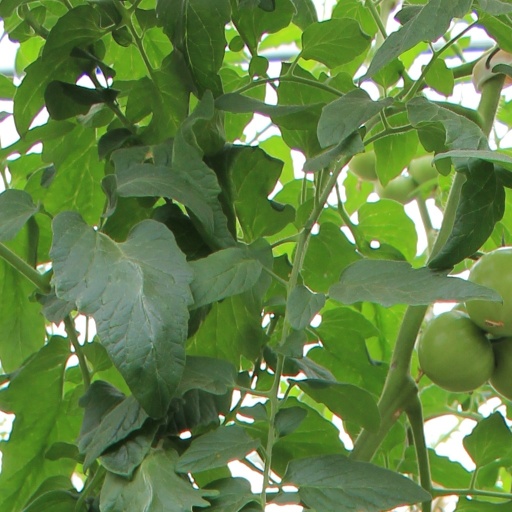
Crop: tomato